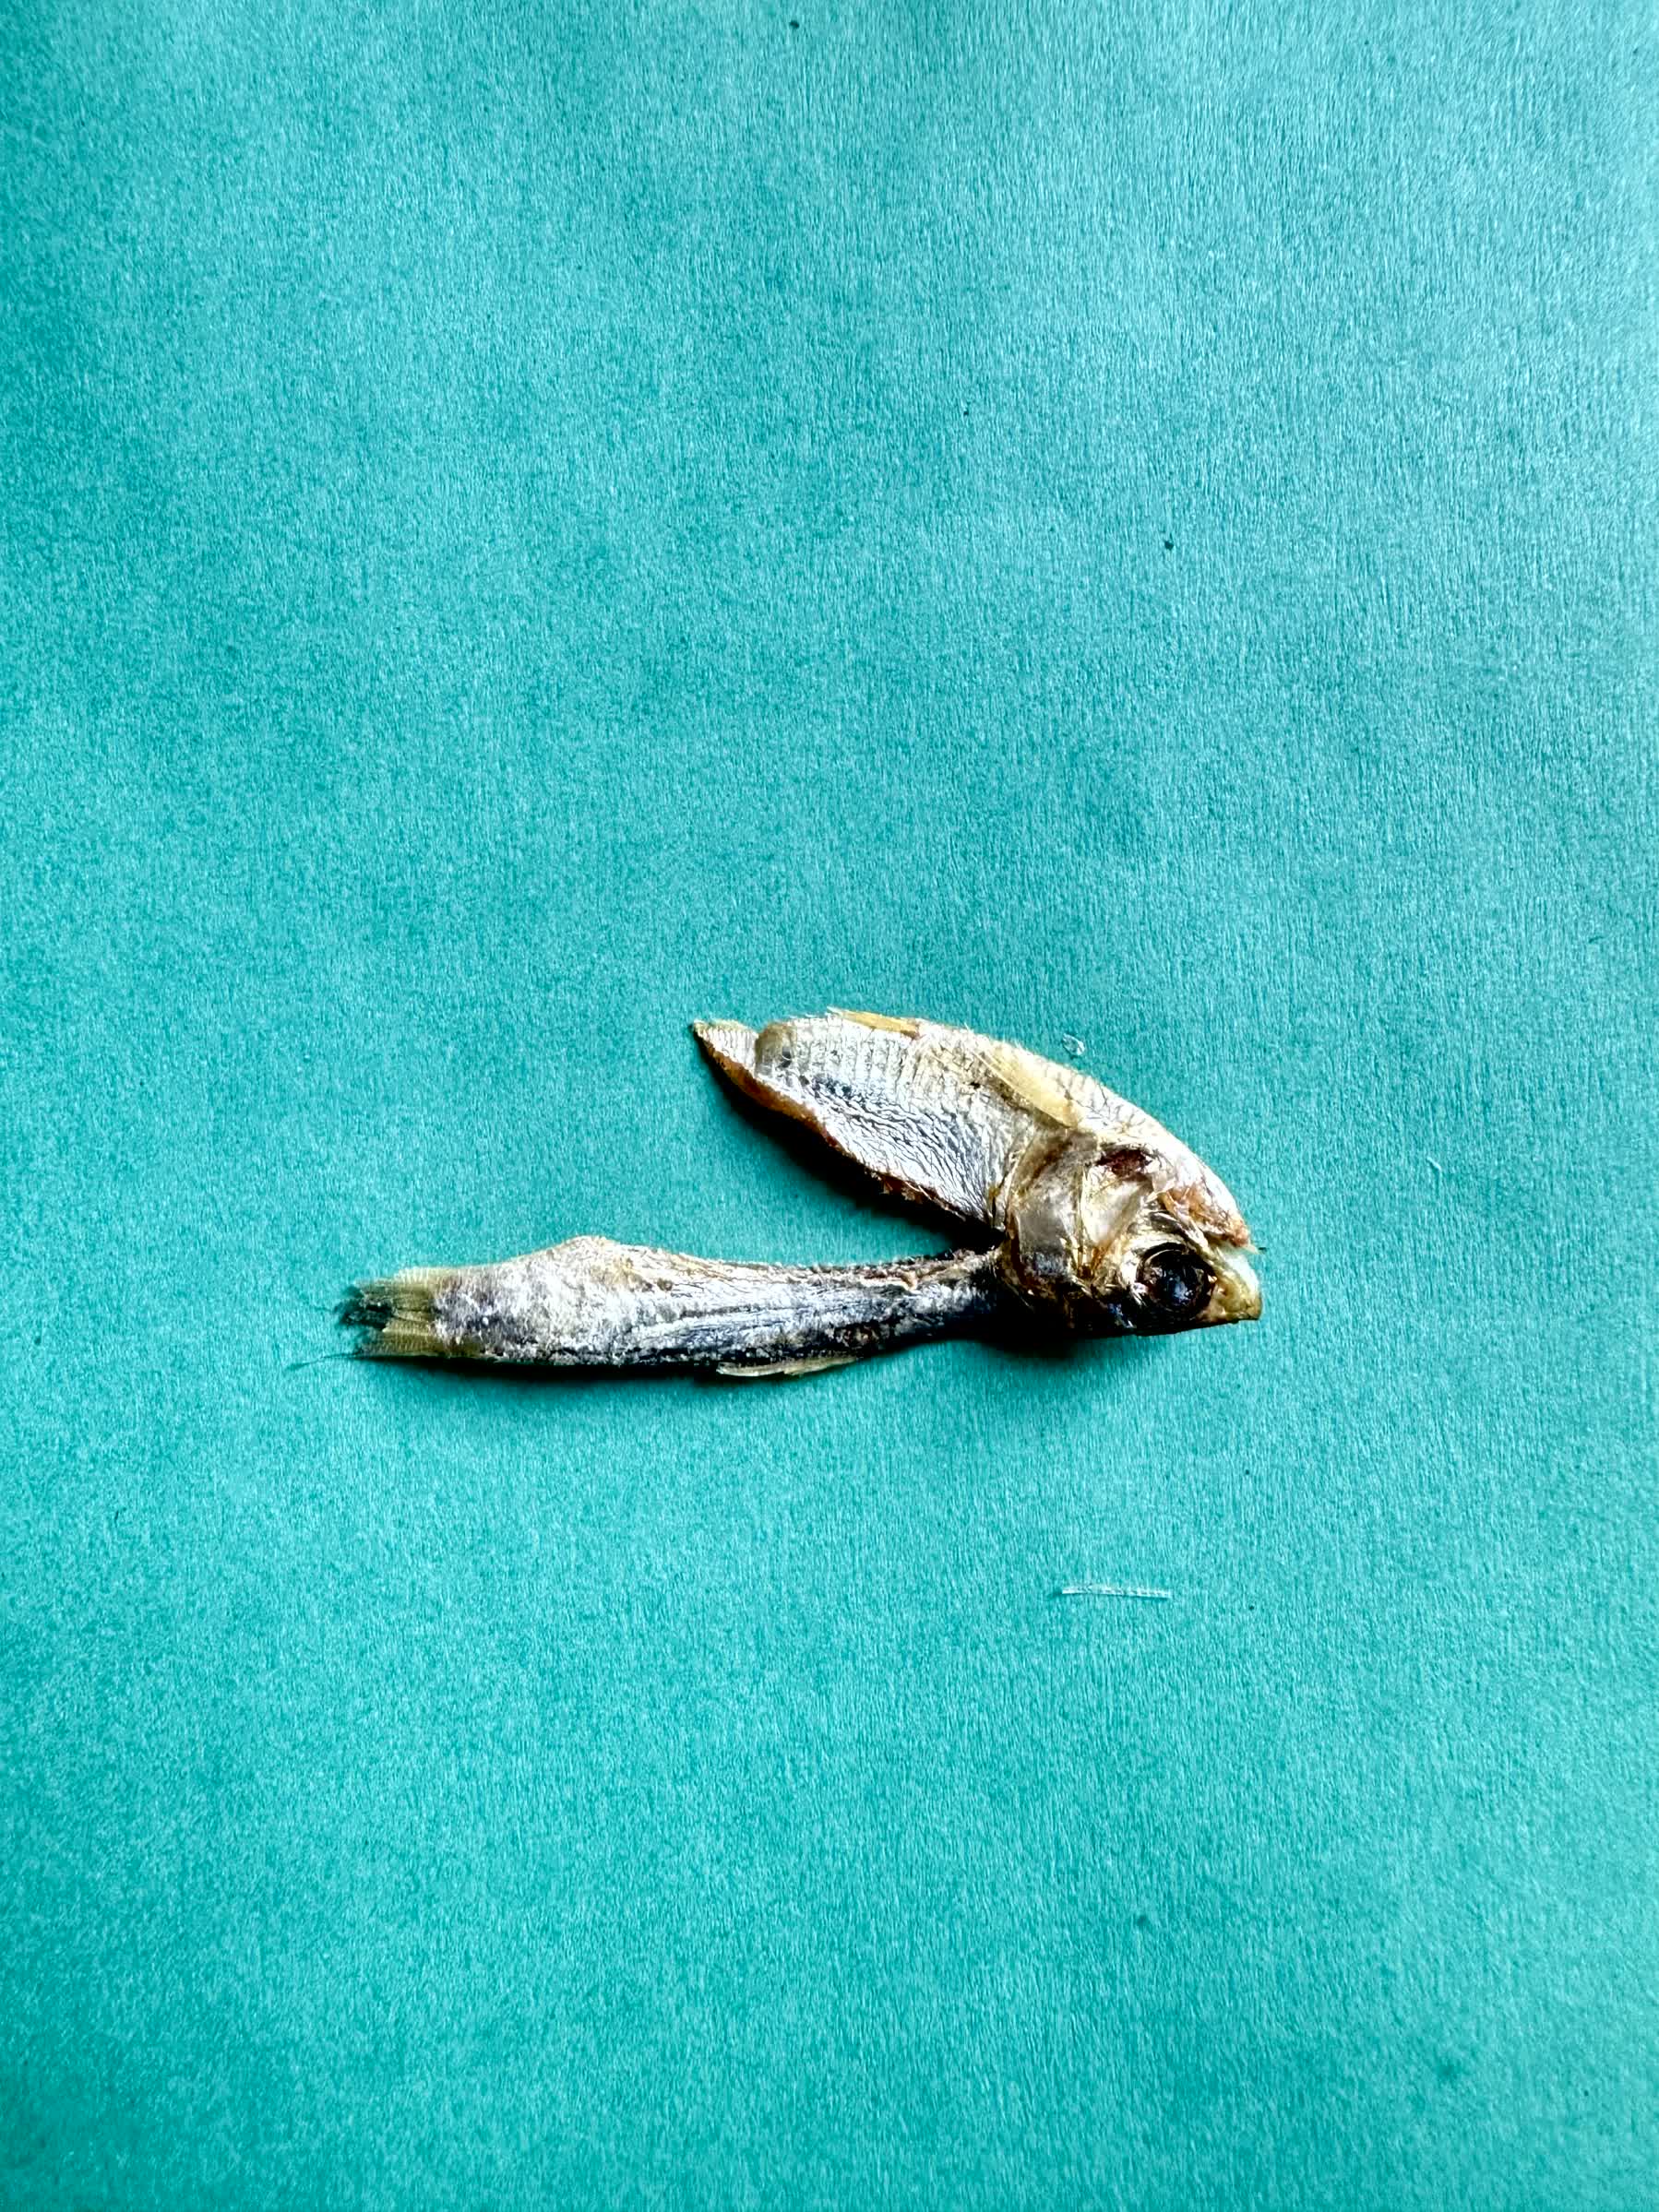
Species: Chapila